Franciscus Pahr

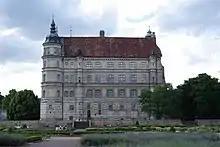
Güstrow Castle designed by Franciscus Pahr

Franciscus Pahr (died 1580) was an Italian architect who worked in Silesia and Sweden from the 1550s. He is remembered above all for his work in Uppsala where he contributed to the cathedral and castle. He refurbished the Upsala castle completely after the fire of 1572. Pahr was from a family of architects who worked in Germany and Sweden during the later part of 16th century and were instrumental in introducing Renaissance architecture to northern Europe. One of the first projects in this genre in Germany was Pahr's work at Uppsala. However Uppsala is located in Sweden.